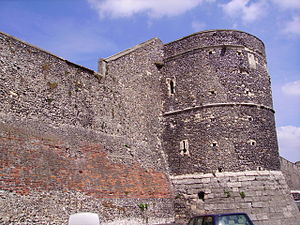
Canterbury / Historie
Byens gamle bymur.
Canterbury er en by i Kent i det sydøstlige England. Byen er kendt for at være ærkebispesæde for Den engelske kirke. Byen ligger i og er administrationscenter for distriktet City of Canterbury.